Cepora nerissa

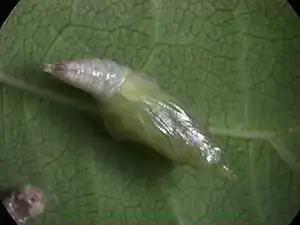
Pupa

These differ from the wet-season brood as follows: male upperside, forewing: the apical and terminal black areas much restricted; veins concolorous; black subterminal bare less clearly defined; the lower one often obsolete. Hindwing: the black markings on the termen represented by short triangular irrorations (speckles) of black scales at the apices chiefly of the anterior veins. Underside: as in the wet-season specimens, but the yellow much paler and somewhat ochraceous in tint.